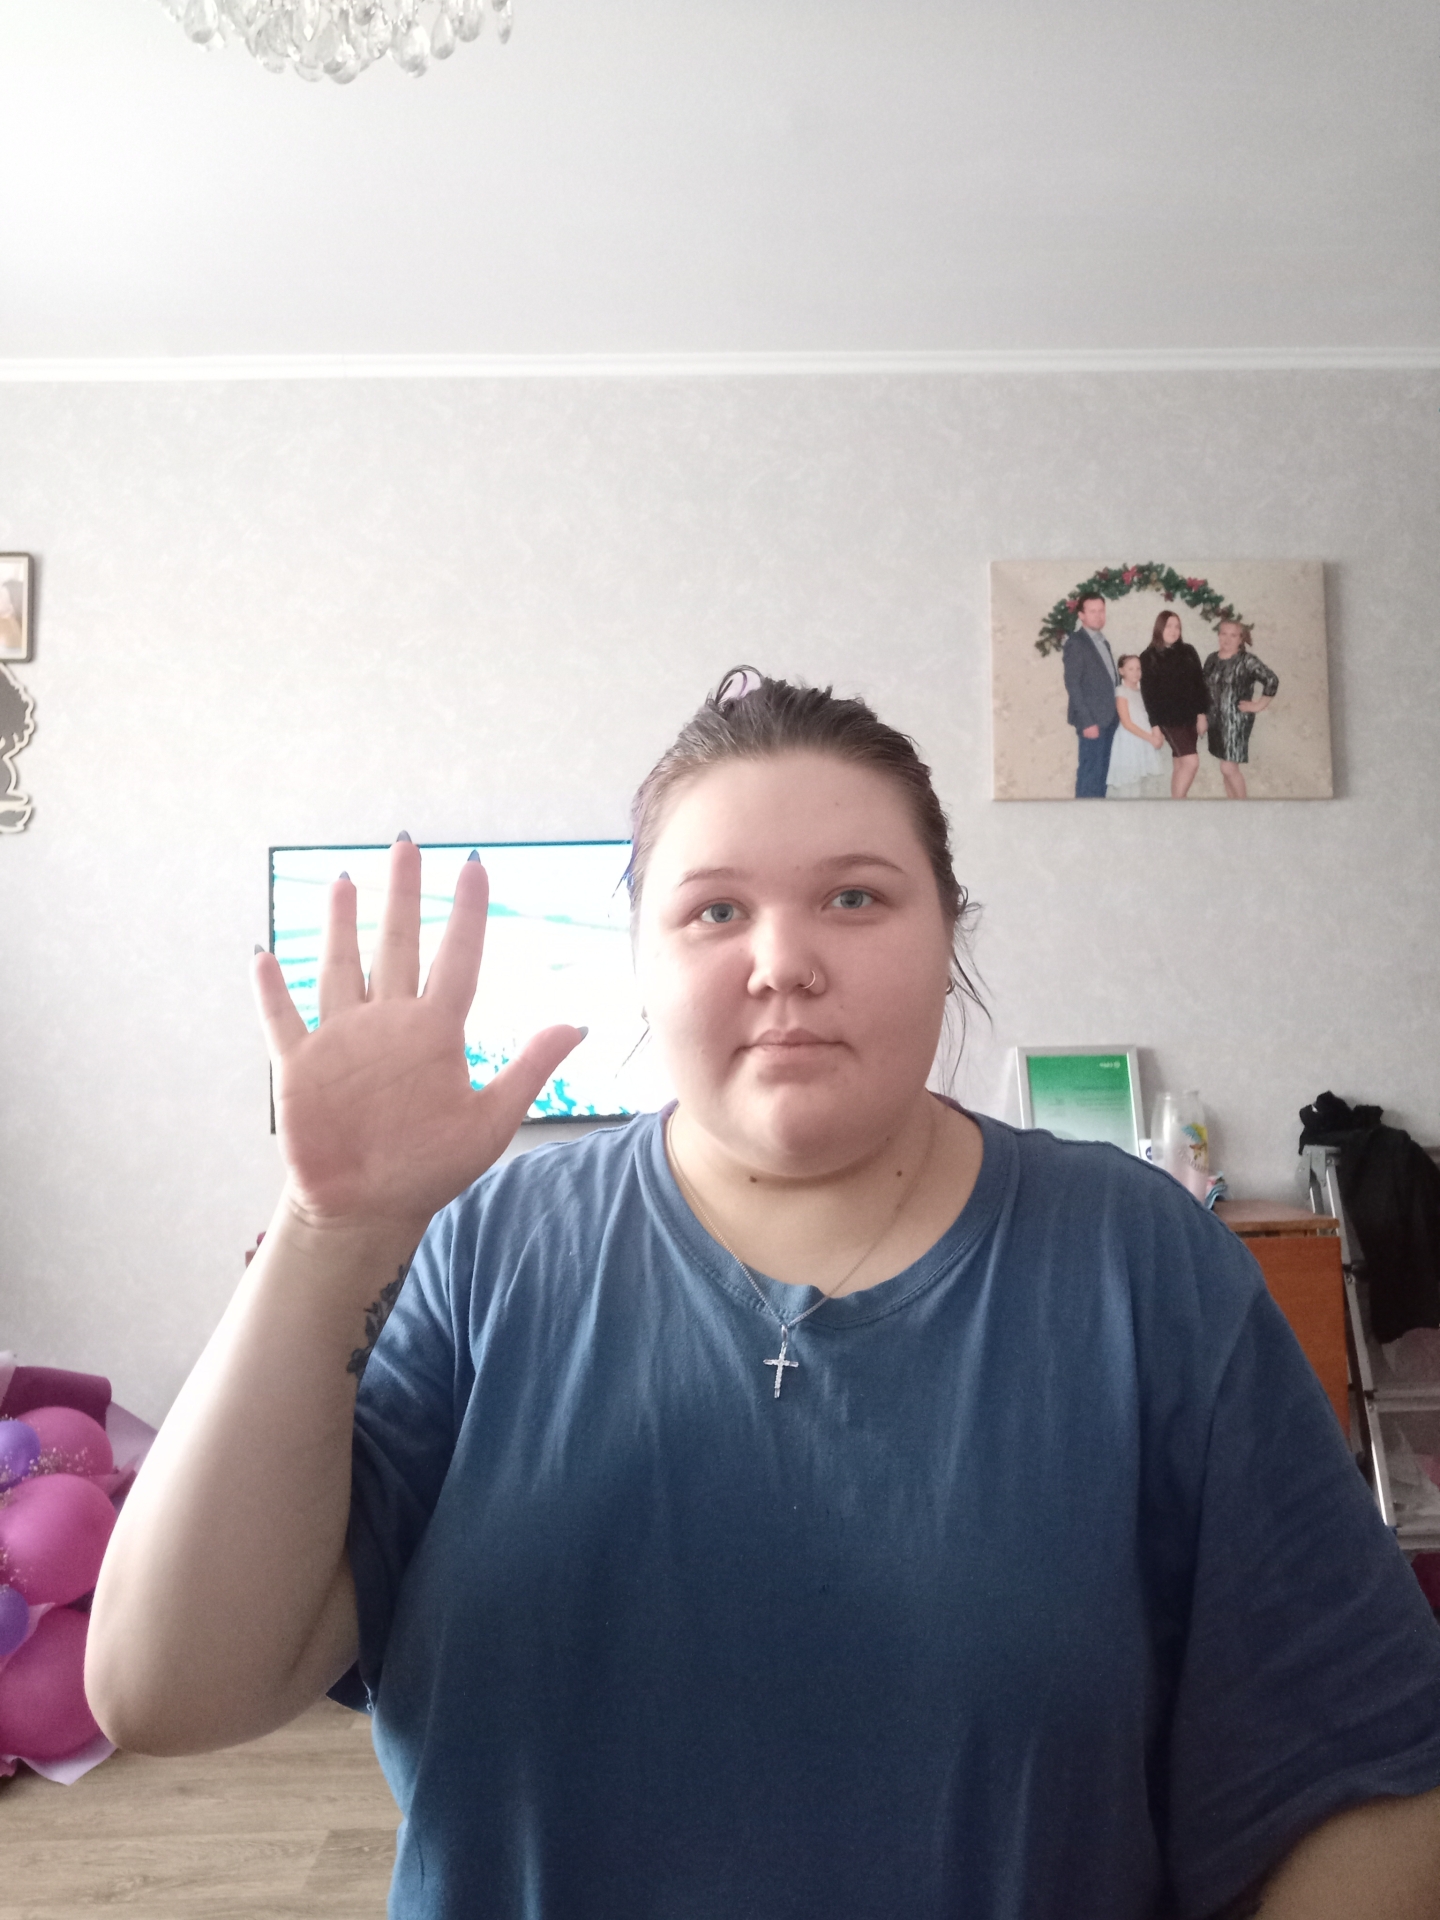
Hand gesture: palm